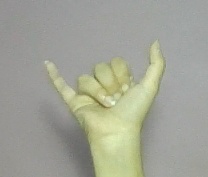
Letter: ya